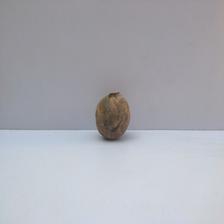
Size: Spoiled